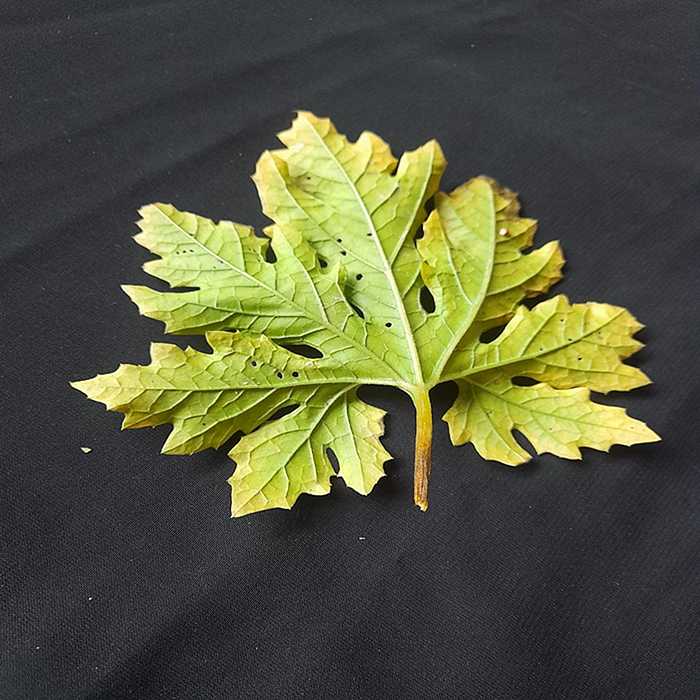
Plant: Bitter Gourd
Label: Fusarium wilt